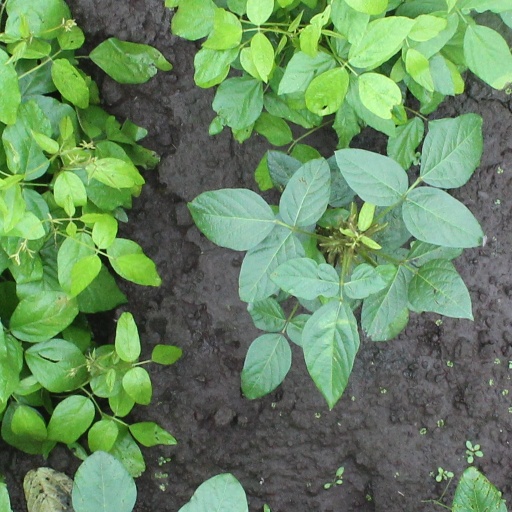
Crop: soybean